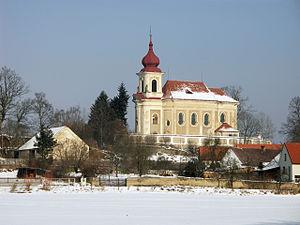
Bezdědovice est une commune du district de Strakonice, dans la région de Bohême-du-Sud, en République tchèque. Sa population s'élevait à 343 habitants en 2017.